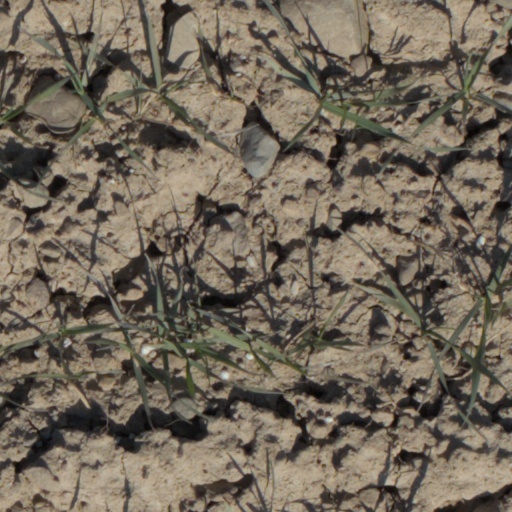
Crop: wheat